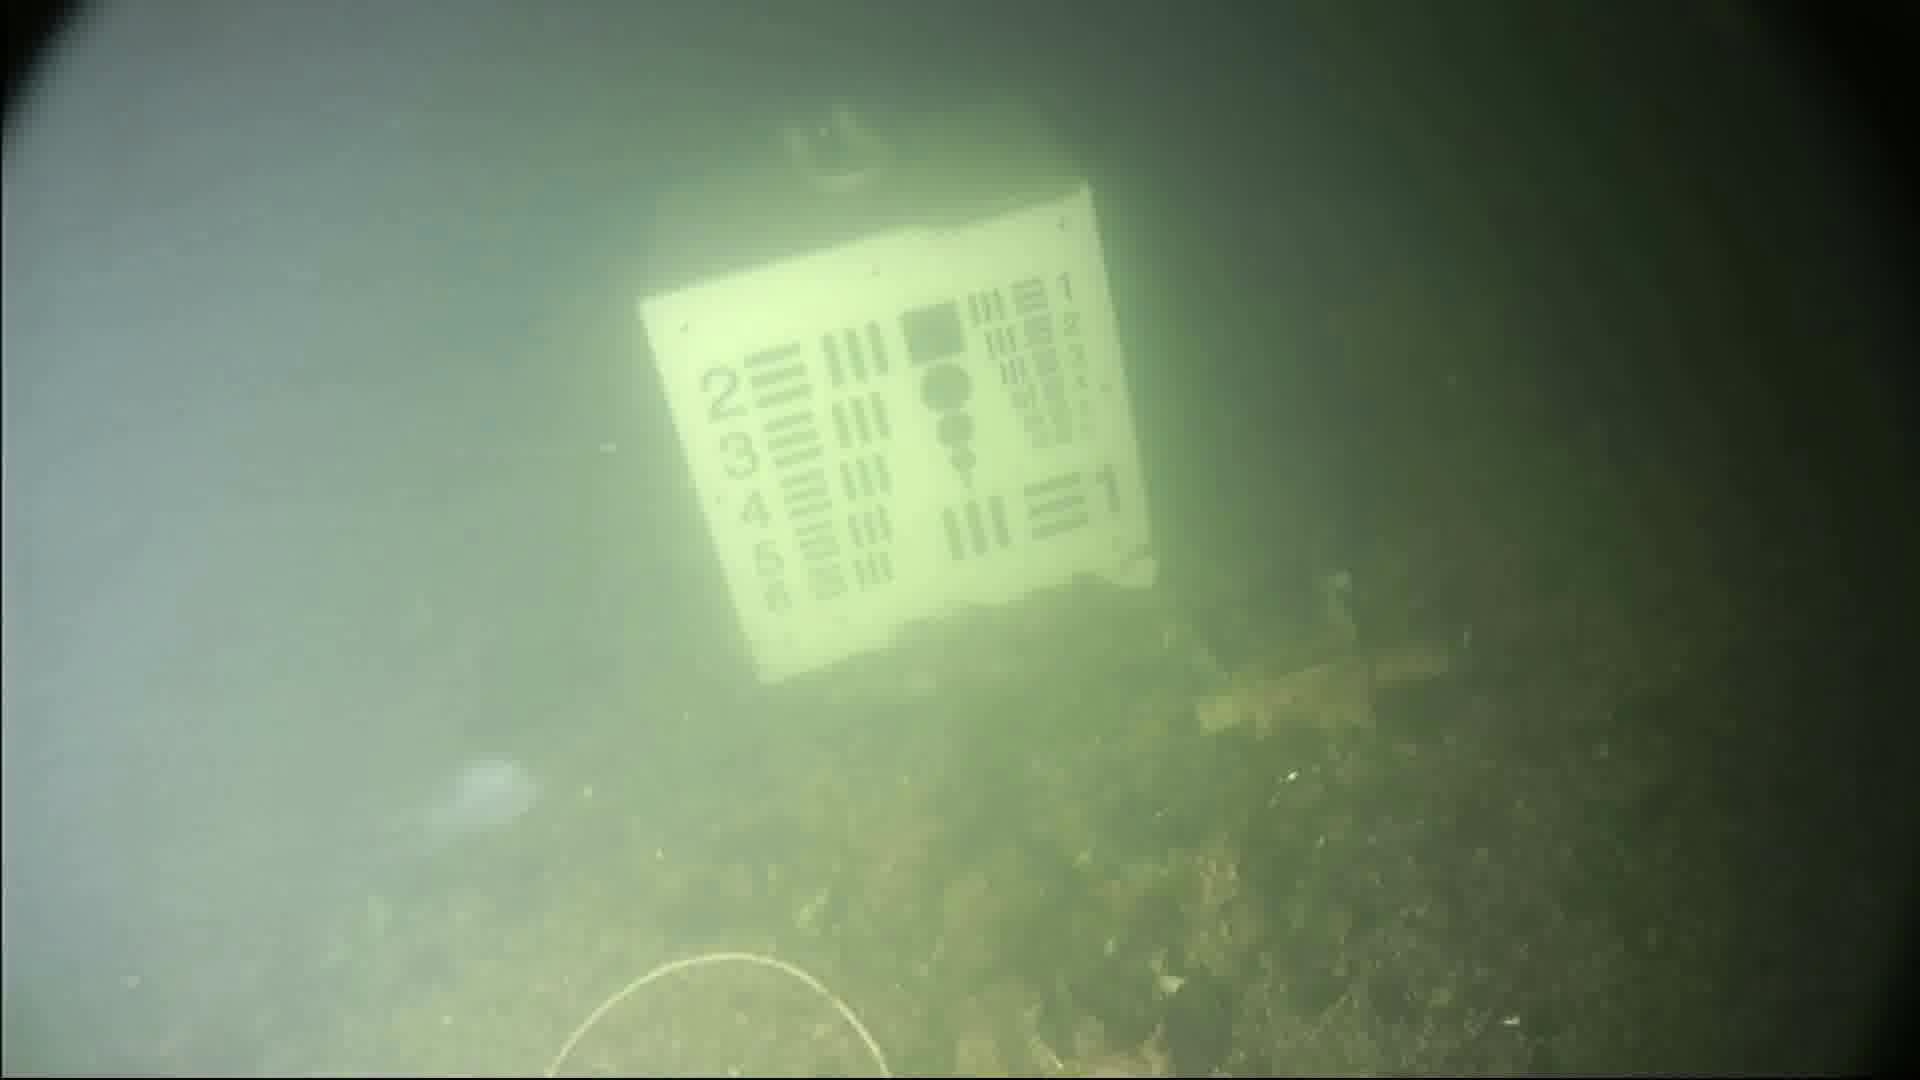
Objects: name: jellyfish